History of logic

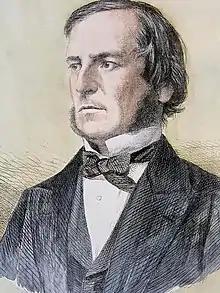
George Boole

"Traditional logic" generally means the textbook tradition that begins with Antoine Arnauld's and Pierre Nicole's "Logic, or the Art of Thinking", better known as the "Port-Royal Logic". Published in 1662, it was the most influential work on logic after Aristotle until the nineteenth century. The book presents a loosely Cartesian doctrine (that the proposition is a combining of ideas rather than terms, for example) within a framework that is broadly derived from Aristotelian and medieval term logic. Between 1664 and 1700, there were eight editions, and the book had considerable influence after that. The Port-Royal introduces the concepts of extension and intension. The account of propositions that Locke gives in the "Essay" is essentially that of the Port-Royal: "Verbal propositions, which are words, [are] the signs of our ideas, put together or separated in affirmative or negative sentences. So that proposition consists in the putting together or separating these signs, according as the things which they stand for agree or disagree."